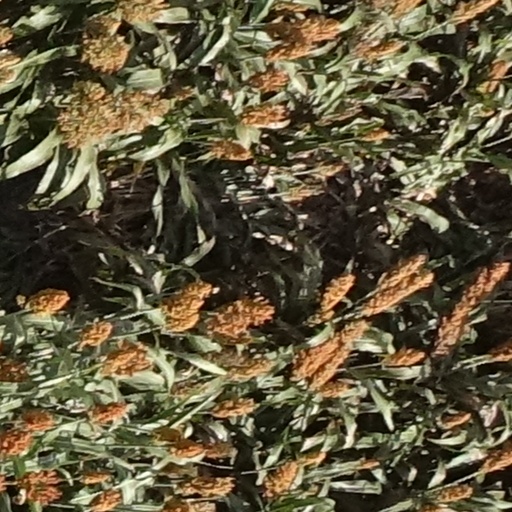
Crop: sorghum